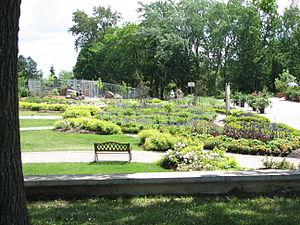
Cet article traite des événements qui se sont produits durant l'année 2006 au Québec.